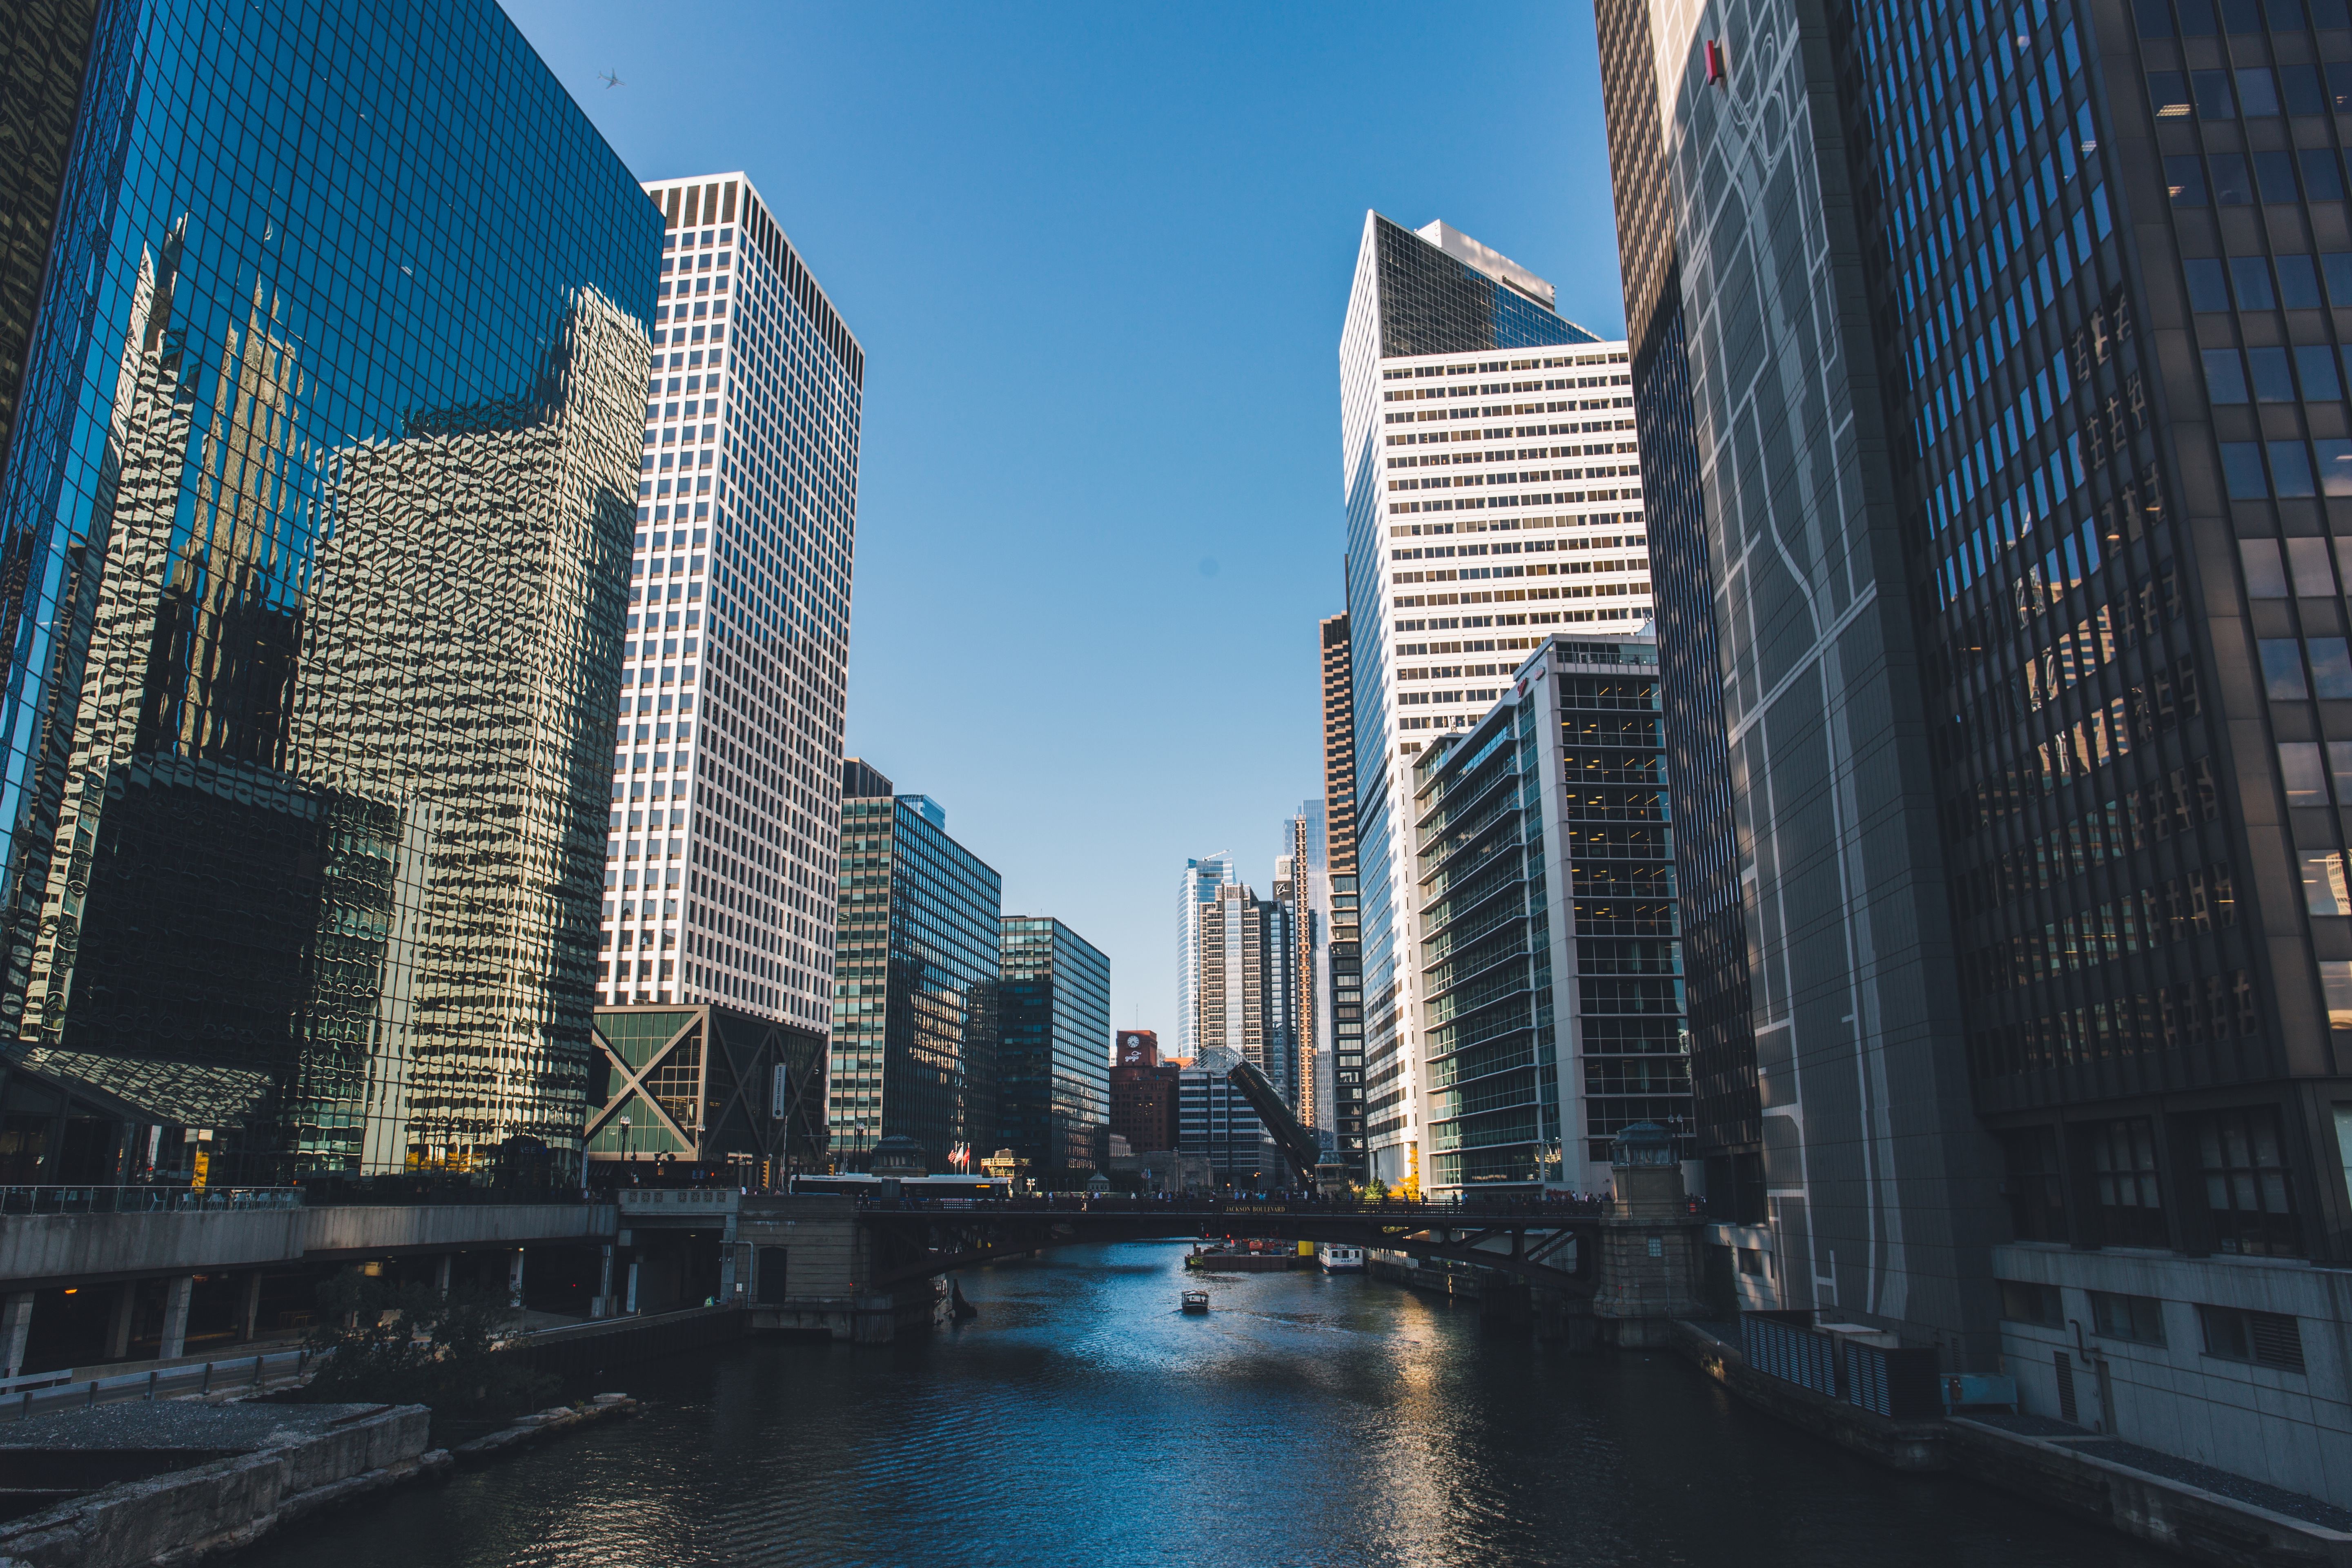
architecture, skyline, city, skyscraper, cityscape, downtown, evening, reflection, tower, landmark, waterway, tower block, metropolis, urban area, geographical feature, human settlement, metropolitan area